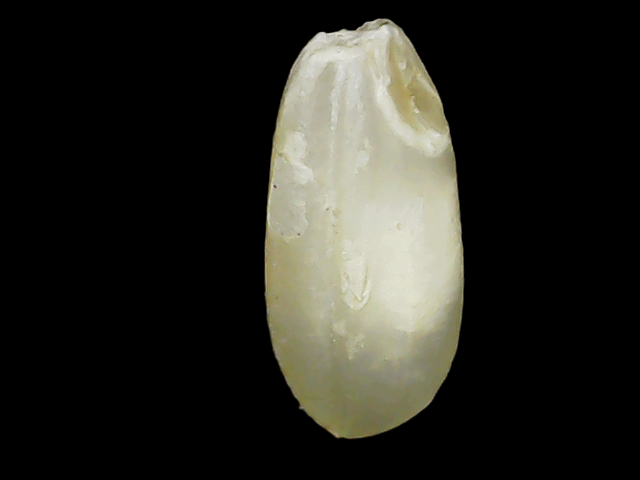
Rice variety: Binadhan10